Mohammad Abdul Ghafoor Hazarvi

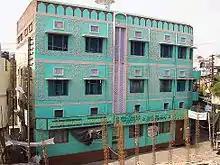

Akhundzada Mohammad Abdul Ghafoor Hazarvi (1 January 1909 – 9 October 1970) was a Muslim theologian, jurist, and scholar of ahadith in Pakistan ("South Asia"). He was active in the Pakistan movement, and served as a member of Council of Islamic Ideology. He was the companion of Pakistan's founder Muhammad Ali Jinnah and Maulana Zafar Ali Khan and was active in the independence movement of Pakistan against the British Raj. He was a Sufi of the Chishti Sufi order and the founding member of the religious Barelvi Sunni strain political party Jamiat Ulema-e-Pakistan (JUP). He became its president in 1948. He was also a political figure in Pakistan and was the first recipient of Nishan-e-Imtiaz (Order of Excellence) by the President of Pakistan. He was also the chairman of Majlis-e-Tahaffuz-e-Khatme Nabuwwat, an organisation opposed to the Ahmadiyya Movement that waged a campaign against Mirza Ghulam Ahmed's claim of prophethood.